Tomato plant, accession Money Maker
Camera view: horizontal (90 deg, fisheye); turntable rotation: 90 degrees
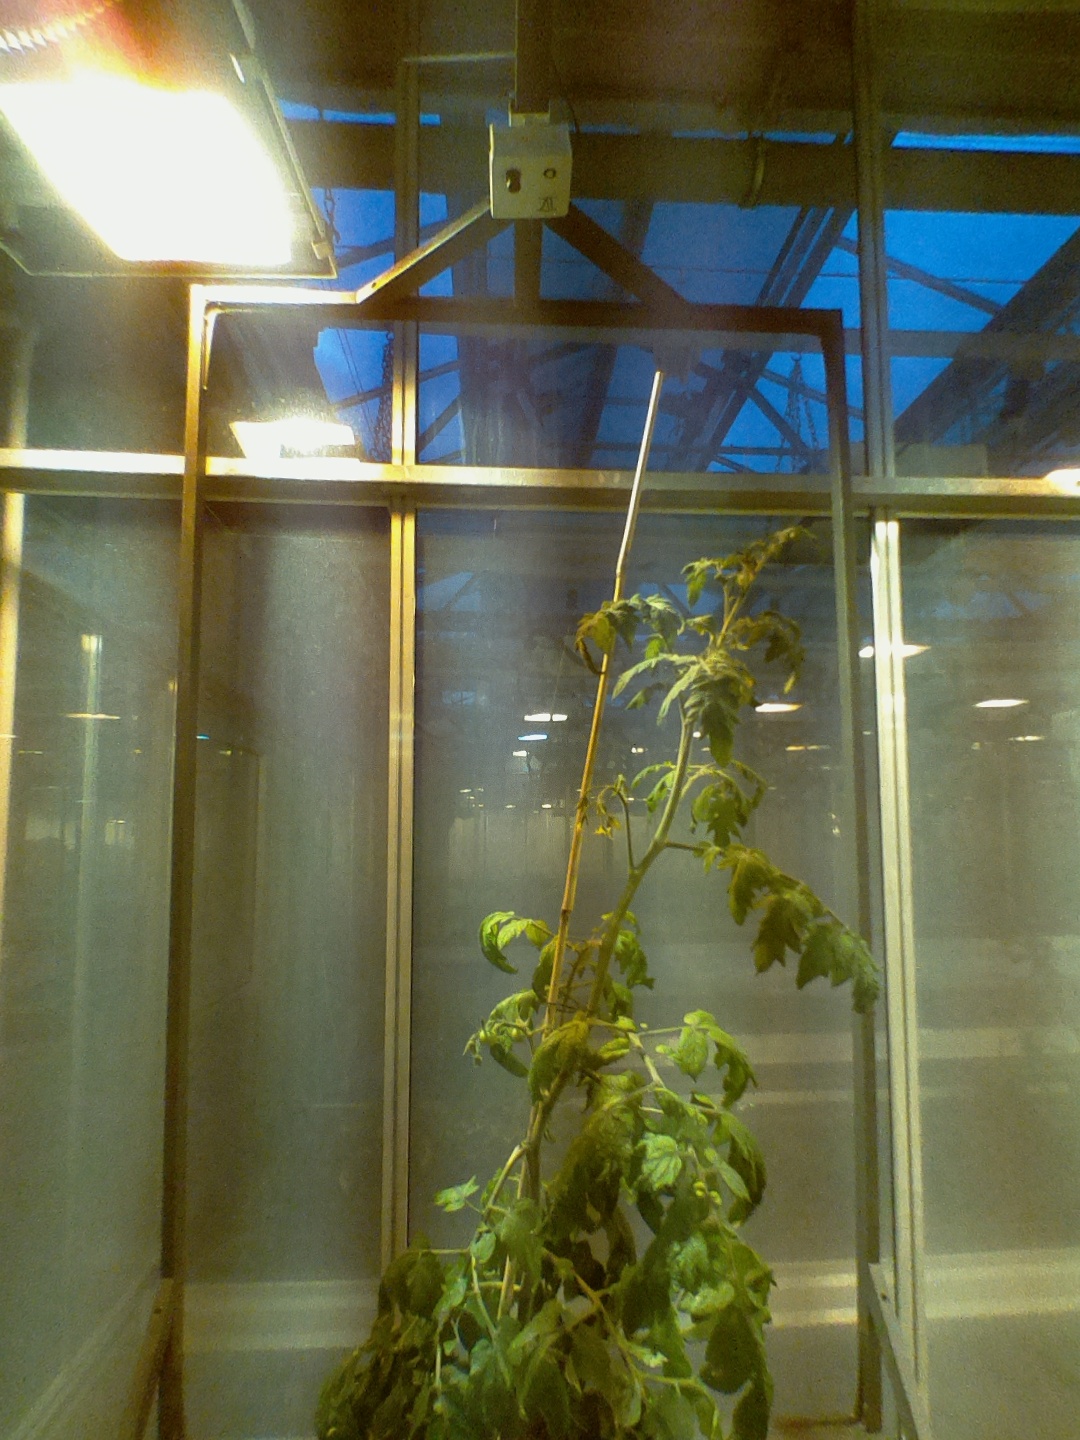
BBCH growth stage 71: 10%-20% of final fruit size